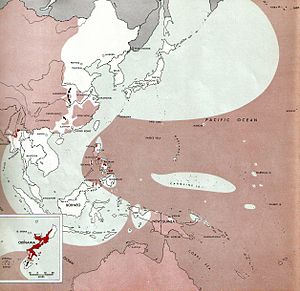
Atlas of the World Battle Fronts / 1945 / April 1945 / 15.
Stillehavskrigen
Public domainet Atlas of the World Battle Fronts in Semimonthly Phases to August 15 1945 var et dokument produceret for Chief of Staff der hørte under United States Army i 1945.